Mari music

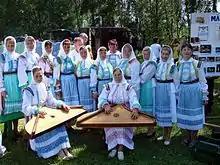
A Hill Mari folk ensemble

Mari music is the music of the Volga-Finnic Mari people of Russia. Mari music is generally pentatonic.